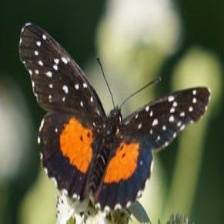
Species: CRIMSON PATCH